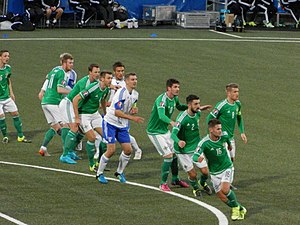
Nordirlands fodboldlandshold / Turneringsoversigt / Europamesterskaberne
Færøerne - Nordirland på Tórsvøllur 4. sep. 2015. Nordirland vandt 3-1.
Fodboldlandskamp mellem Færøerne og Nordirland, Tórsvøllur den 4. september 2015. Resultatet blev 1-3.
Nordirlands fodboldlandshold er det nationale fodboldhold i Nordirland, og landsholdet bliver administreret af Irish Football Association. Holdet har deltaget tre gange ved VM, men havde før 2016 aldrig deltaget ved EM. Indtil 1950 hørte holdet sammen med det irske landshold, men har siden da optrådt som et selvstændigt hold.